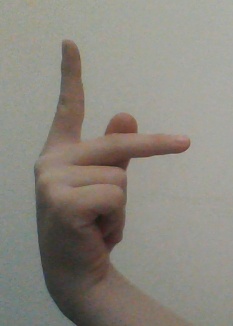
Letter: dha